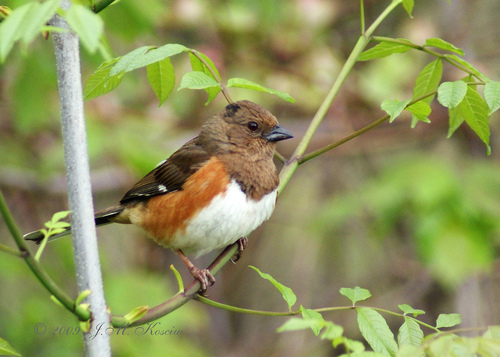
this bird has a short black bill, a white belly, and light brown side.
a small brown, orange, and white colored bird, with a black beak.
this is a bird with a white belly, orange wing and a brown head.
this small bird has a white belly and a brown back, it's beak is small and pointy.
this bird has a white belly, a brown & black mottled throat & head, and an orange side.
this bird had three colors on its feathers: brown, orange, an white. it is a small bird with a short beak. its belly is white. there is an orang stripe i n the middle of it. it has brown wings and head. its tail is rather long too.
a small round bird with a white belly, rust-colored flank, brown head, and dark-brown feathers.
this bird has a white breast, brown head, and black bill.
this bird is white and brown in color, with a black beak.
this bird is brown with white and has a very short beak.
Species: Eastern Towhee